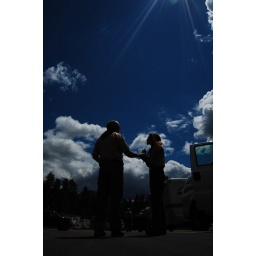
Father son in the big blue yonder